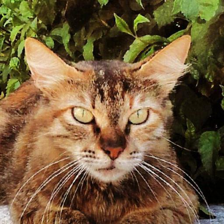
Label: animals